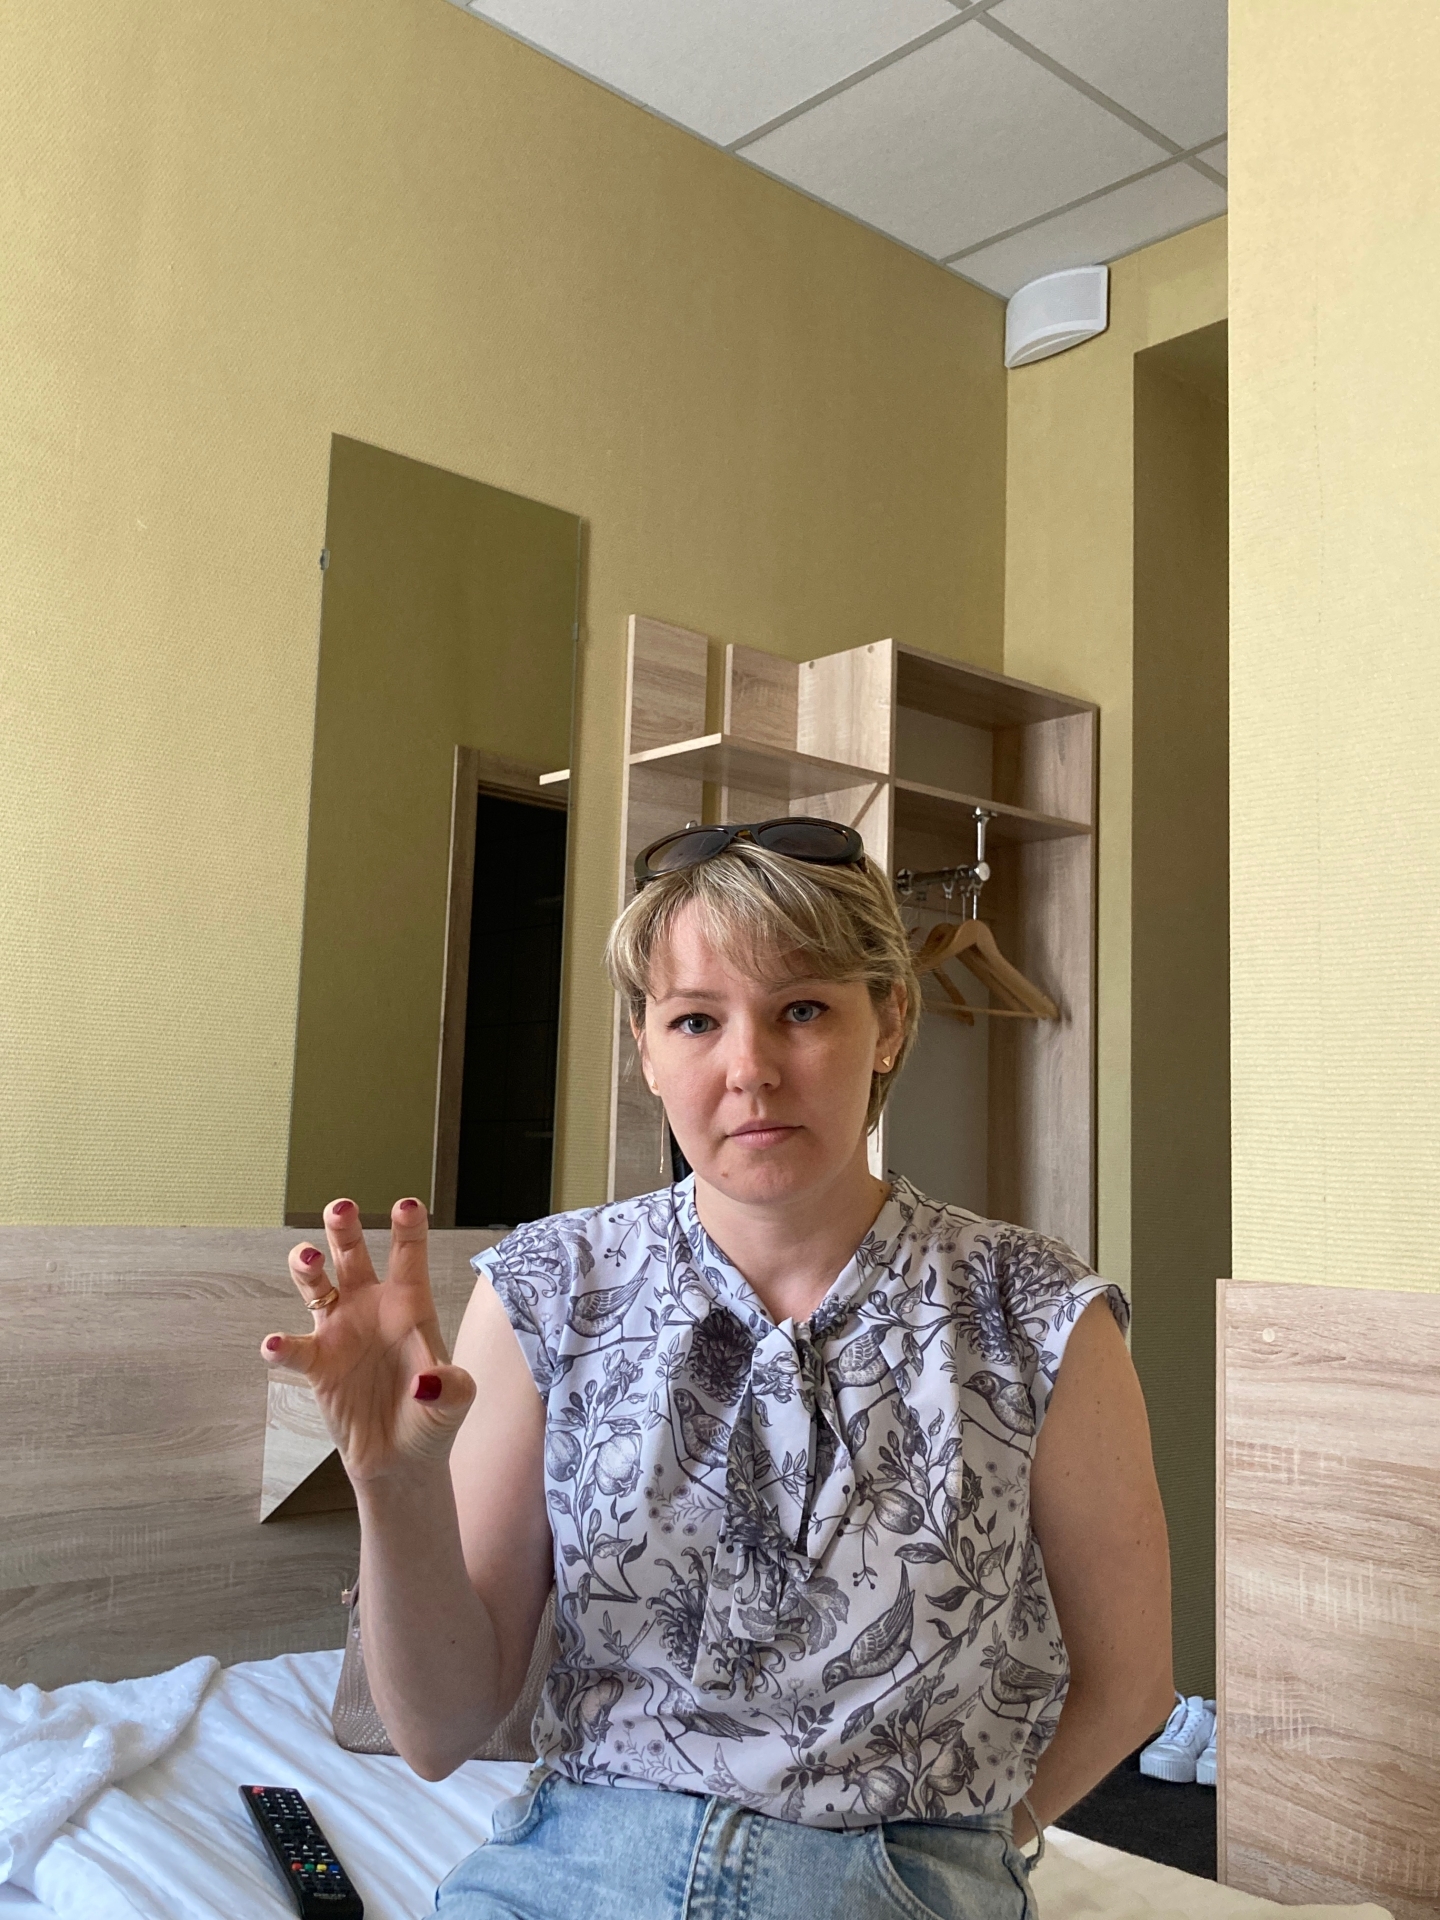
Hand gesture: grabbing